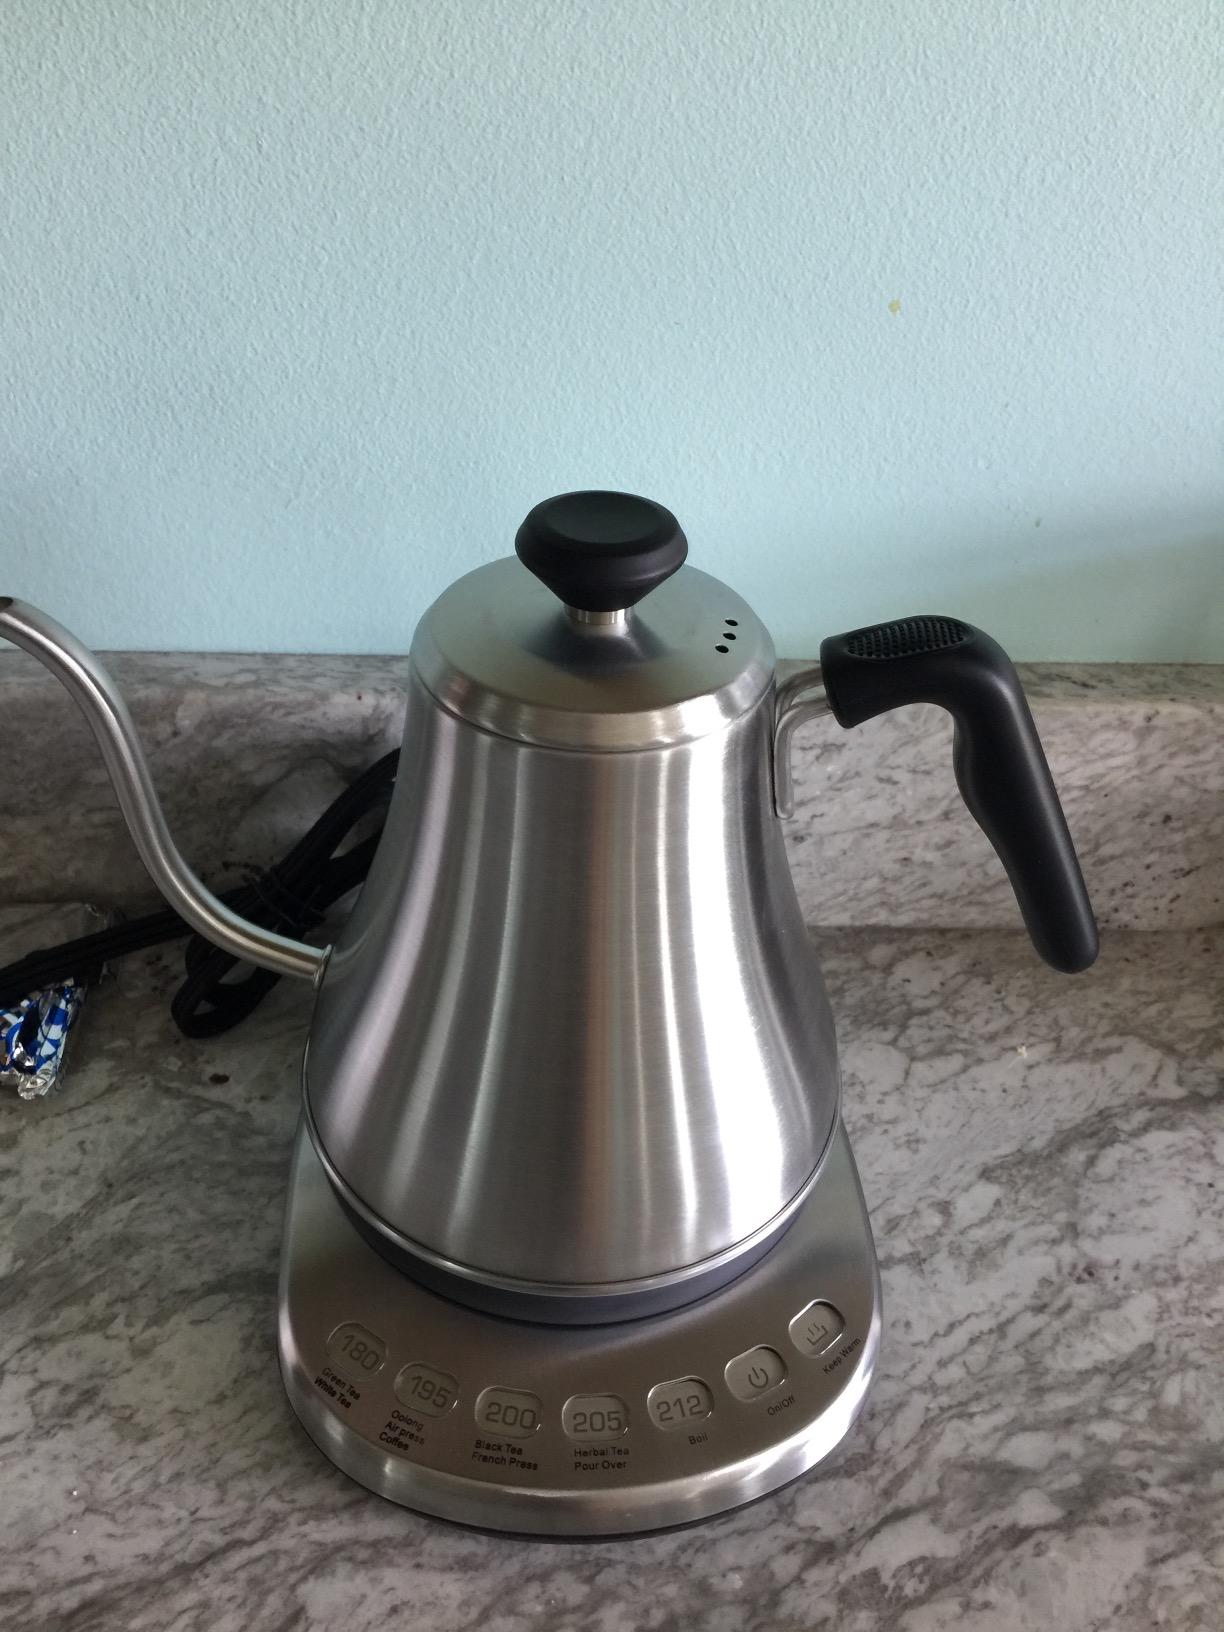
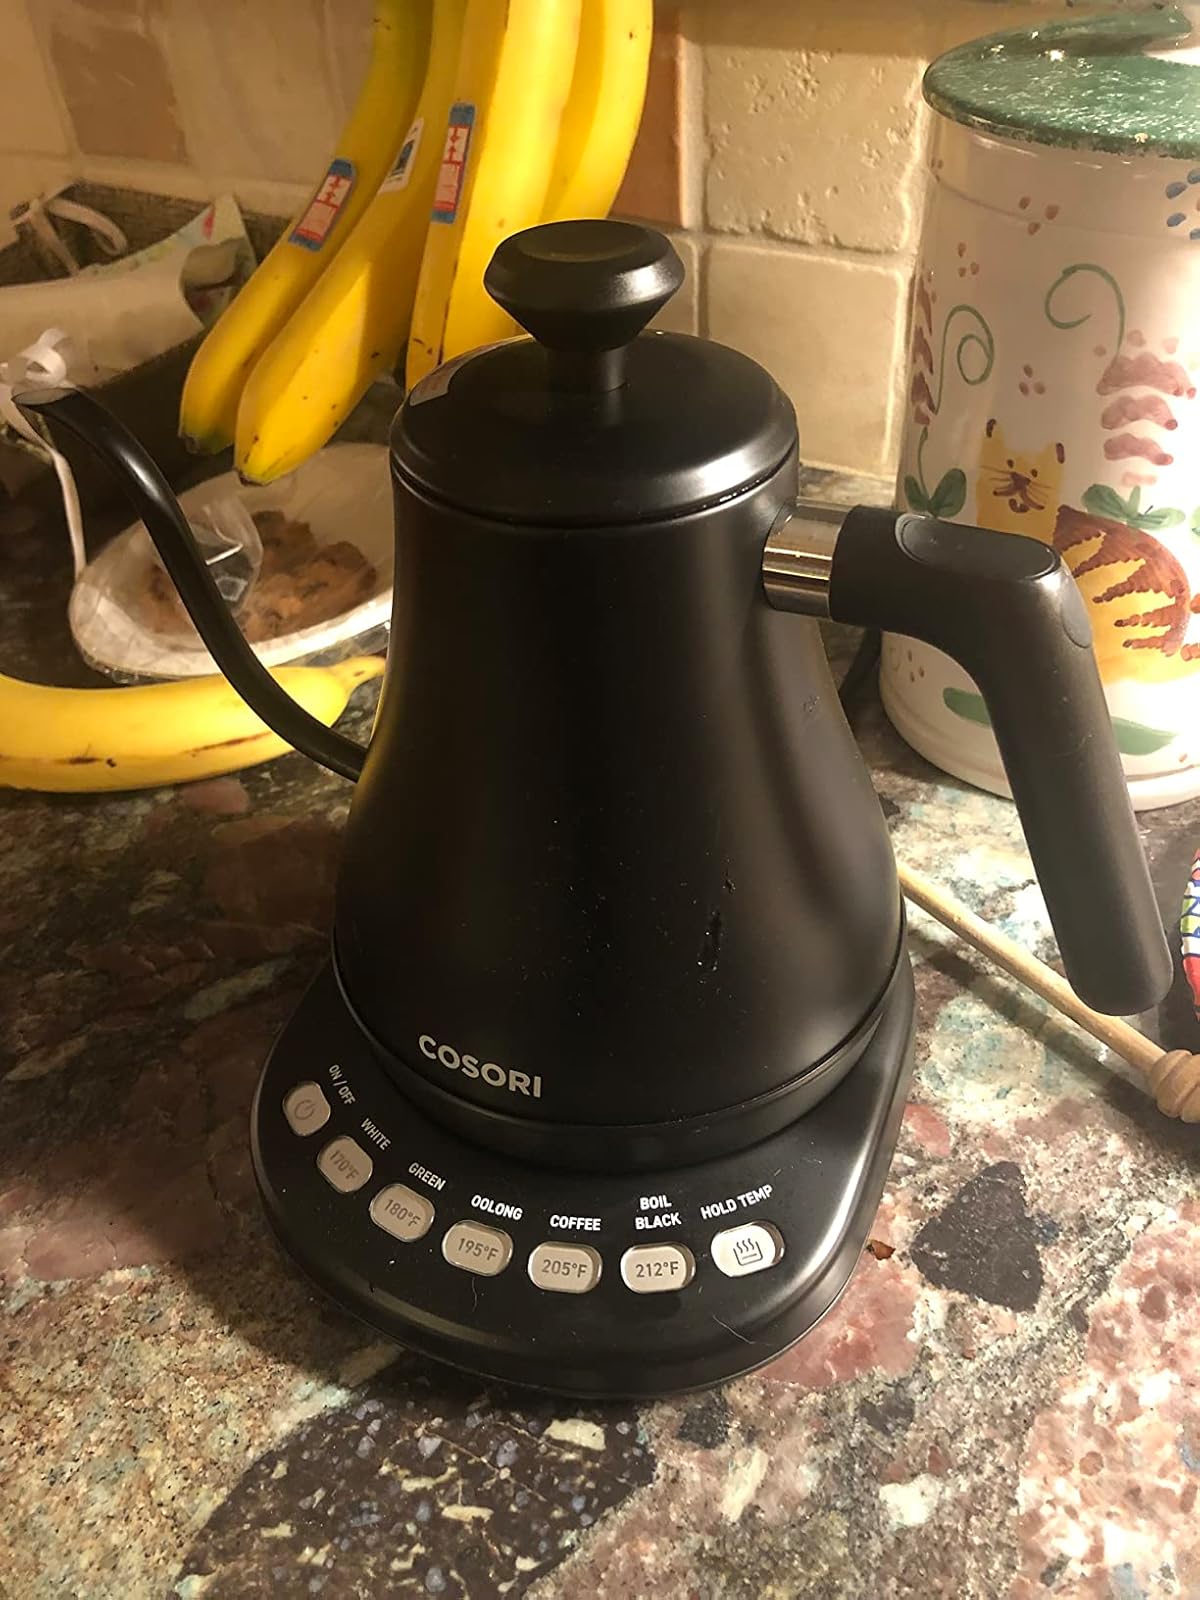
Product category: items_kettle
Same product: no